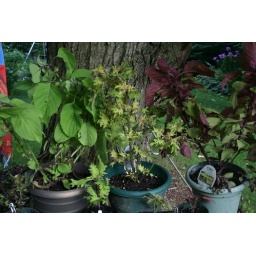
The ones on the left and right were on the ground and broken. The one in the middle and the little ones were still on the plant stand!